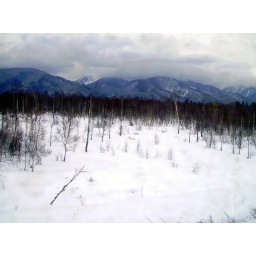
Nature near Bajkal lake from a traine window